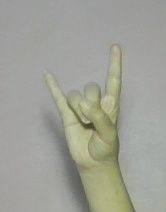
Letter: la